Anastasia Logunova

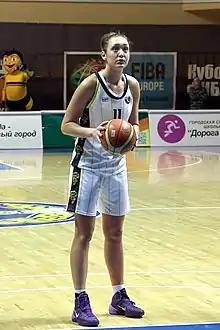
Logunova in 2014

Anastasia Yuryevna Logunova (born 20 July 1990) is a Russian basketball player. She qualified for the 2020 Summer Olympics, playing in a team with Mariia Cherepanova, Olga Frolkina, and Yulia Kozik in the 3×3 tournament. With Dynamo Kursk she won the 2017 EuroLeague. She has also played for the Russia women's national 3x3 team, who notably won the inaugural 2014 FIBA Europe 3x3 Championships.